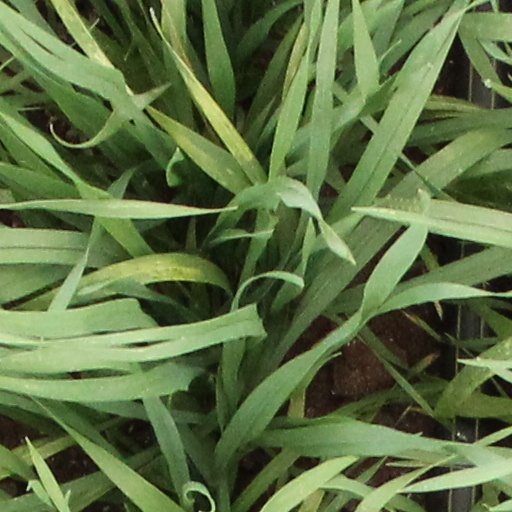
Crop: wheat